George Gilbert Scott

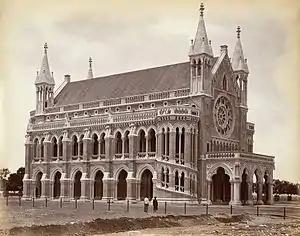
Scott designed the Mumbai University Convocation Hall (1870), working from London, and it is now part of the UNESCO World Heritage Site

In 1863, after restoration of the chapel at Sudeley Castle, the remains of Queen Catherine Parr were placed in a new neo-Gothic canopied tomb designed by Gilbert Scott and created by sculptor John Birnie Philip.